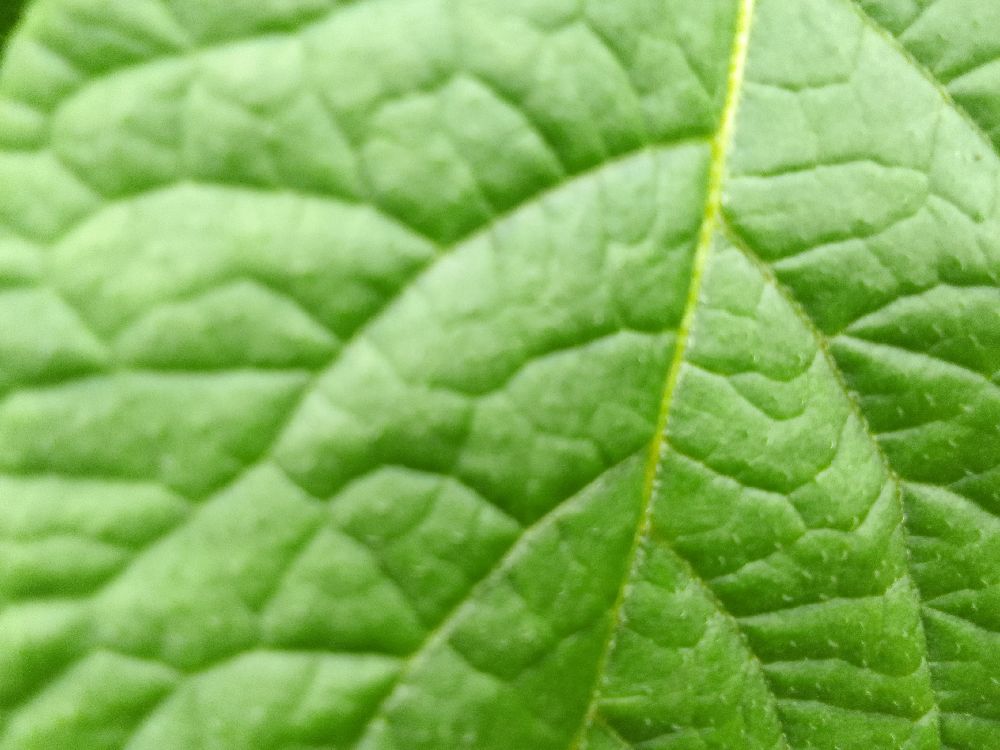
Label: Healthy